Kashgar

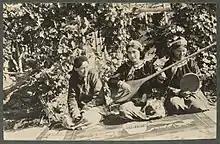
Uyghur musicians in Kashgar, 1915

The Dungan Revolt (1862–1877) involved insurrection among various Muslim ethnic groups. It broke out in 1862 in Gansu then spread rapidly to Dzungaria and through the line of towns in the Tarim Basin.